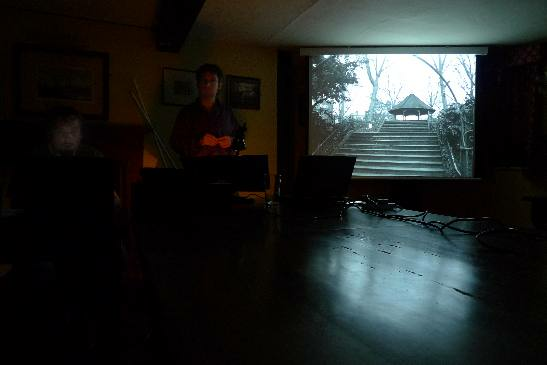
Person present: Yes